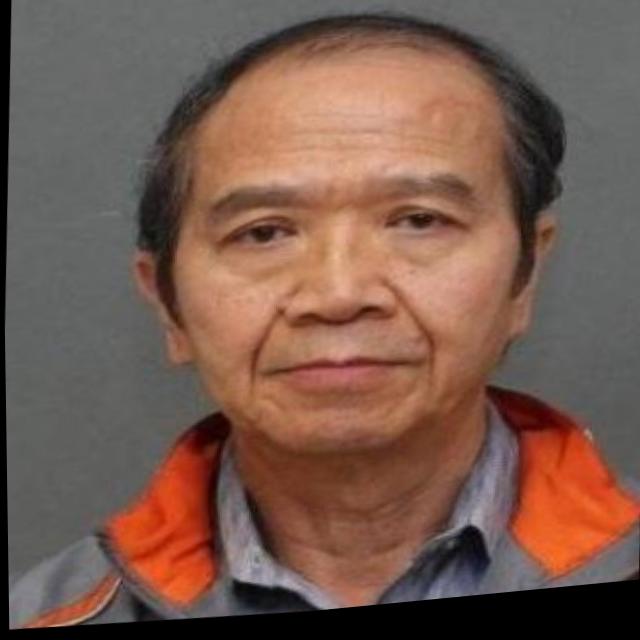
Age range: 65+